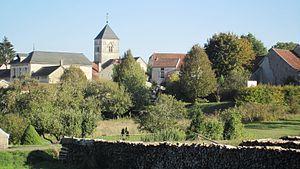
La Chaume (Côte-d'Or)
La Chaume est une commune française située dans le canton de Châtillon-sur-Seine du département de la Côte-d'Or en région Bourgogne-Franche-Comté.